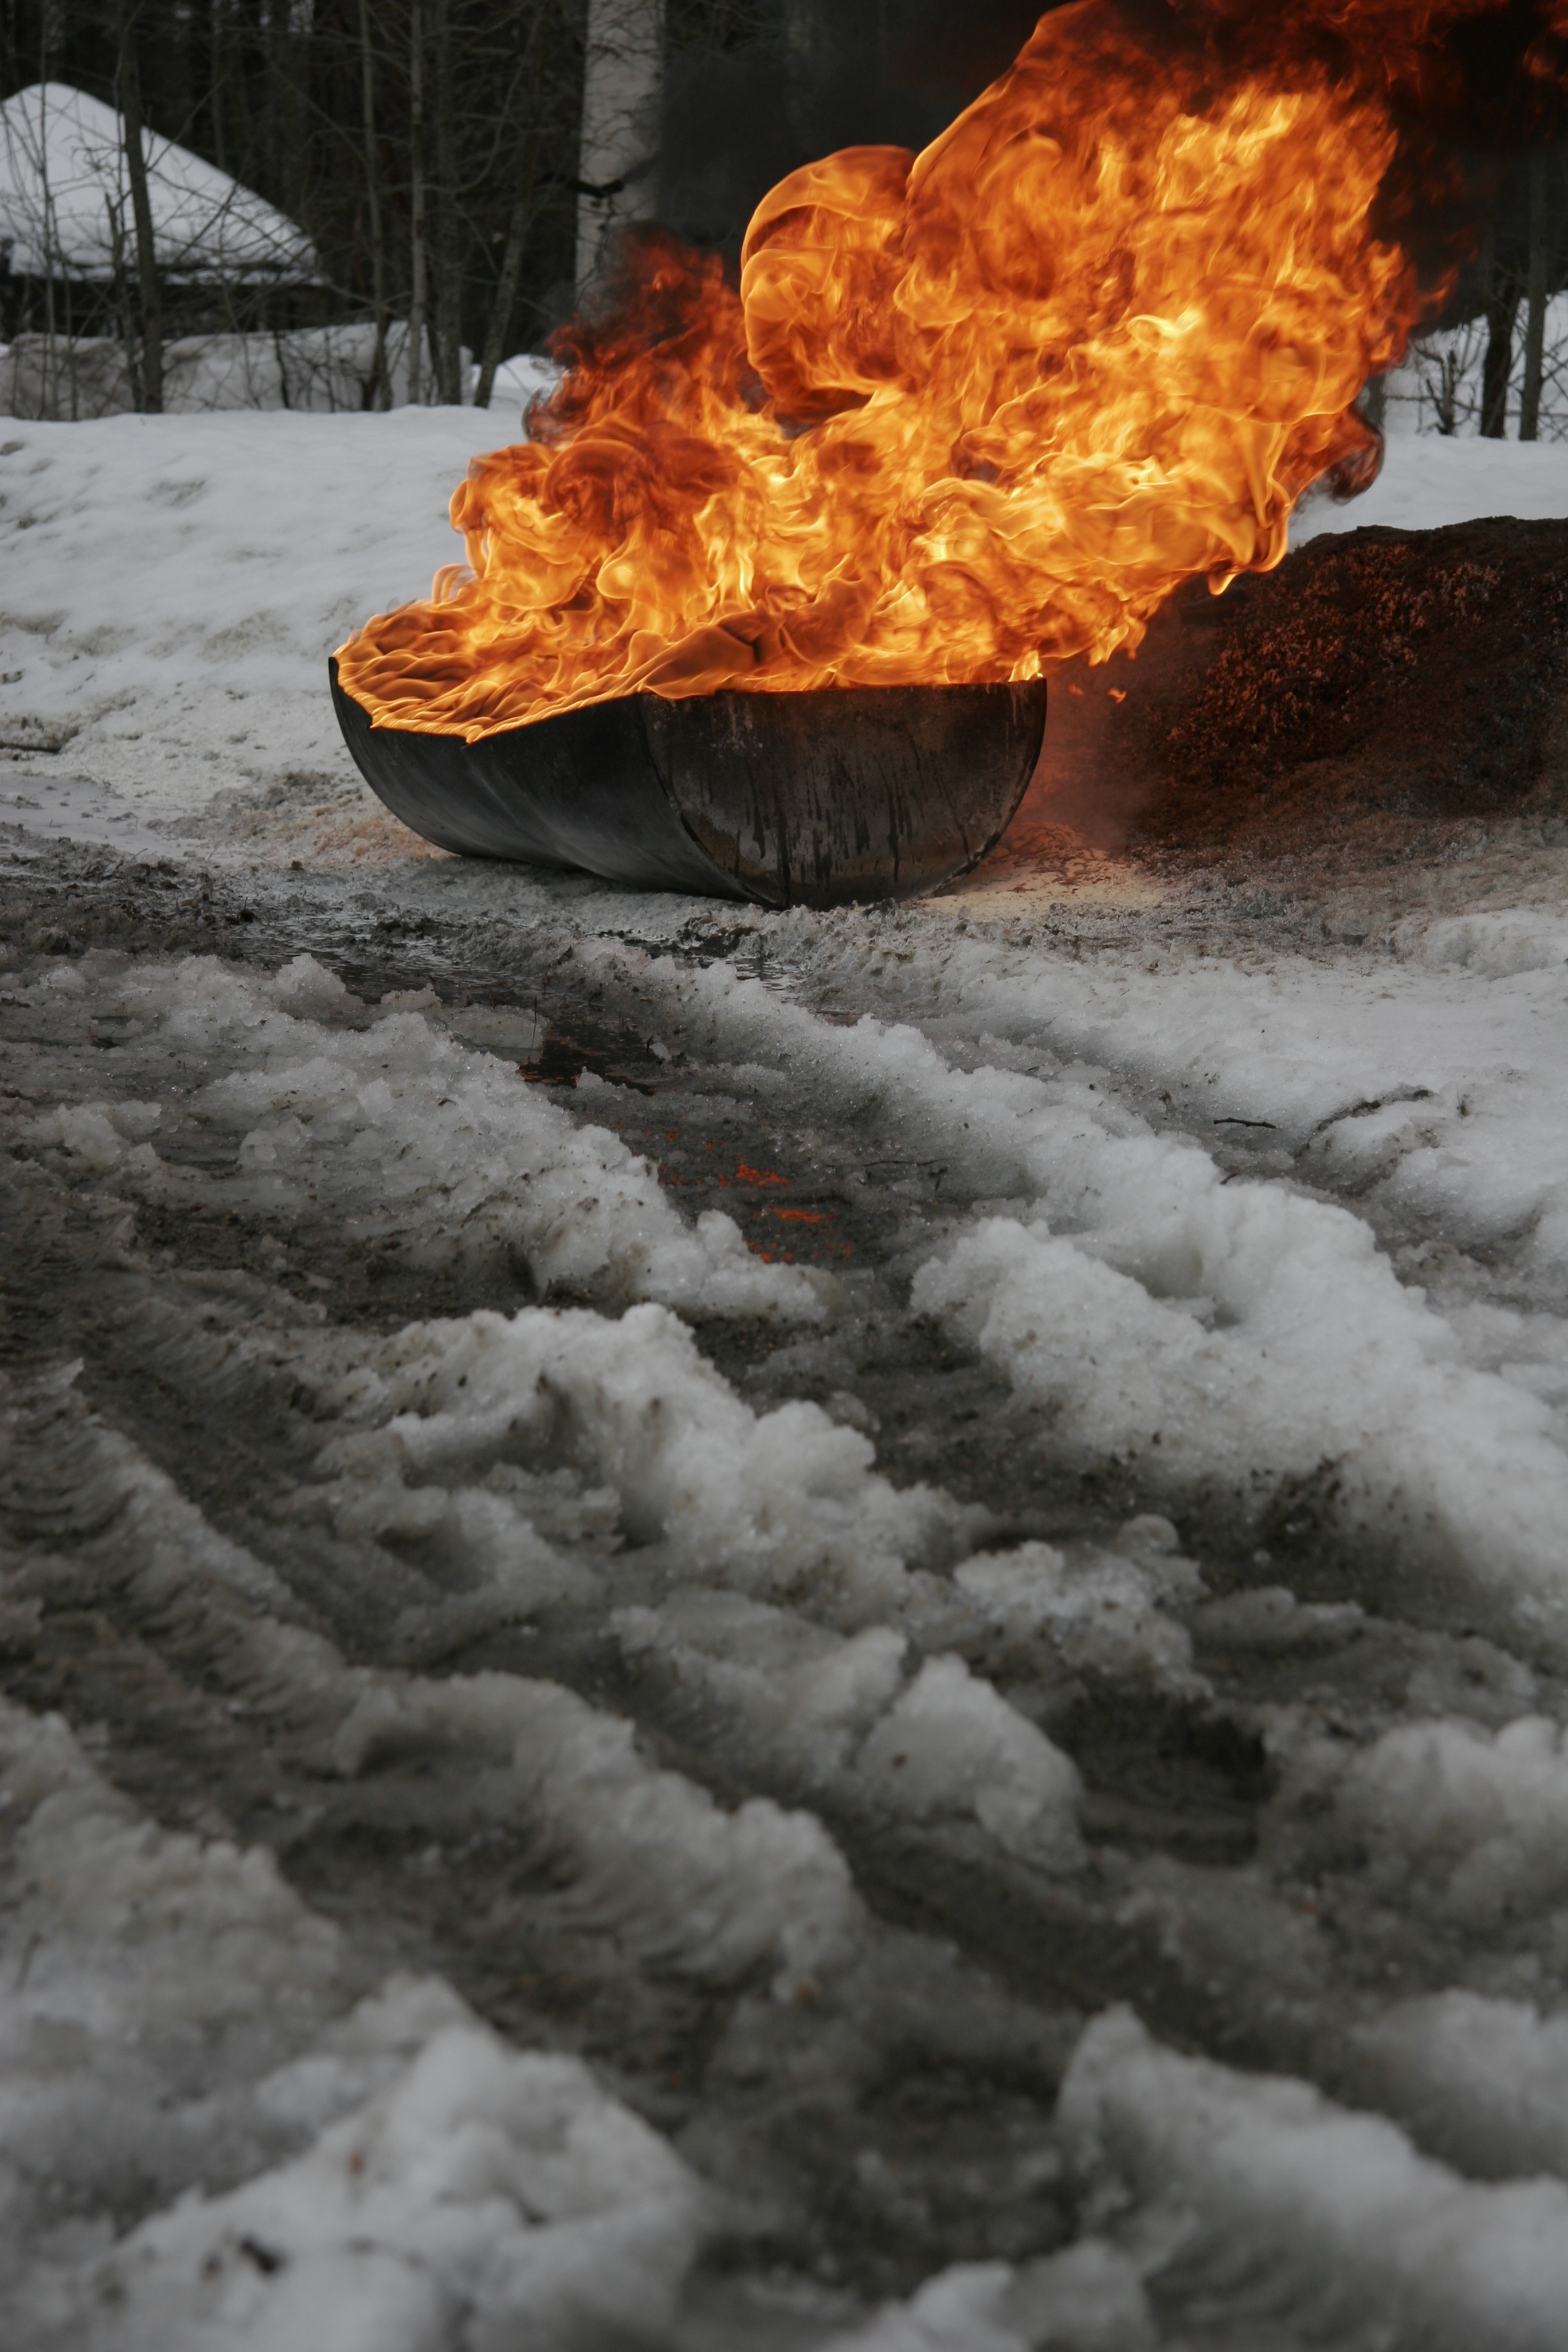
rock, snow, winter, smoke, ice, weather, flame, fire, season, melting, freezing, geological phenomenon